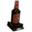
Label: bottle